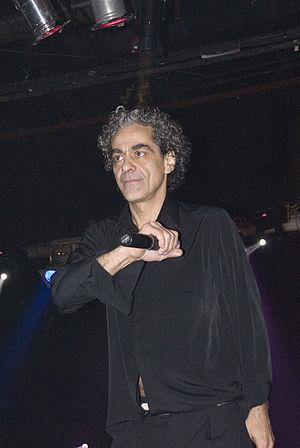
Melingo, né le 22 octobre 1957 en Argentine, est un musicien auteur-compositeur-interprète et acteur argentin.